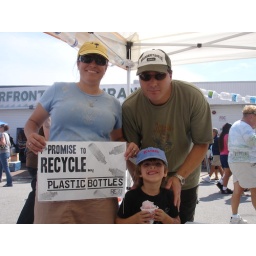
A plastic bottle recycling promise at the 2009 Seafood Festival in Morehead City NC (10/3/2009)